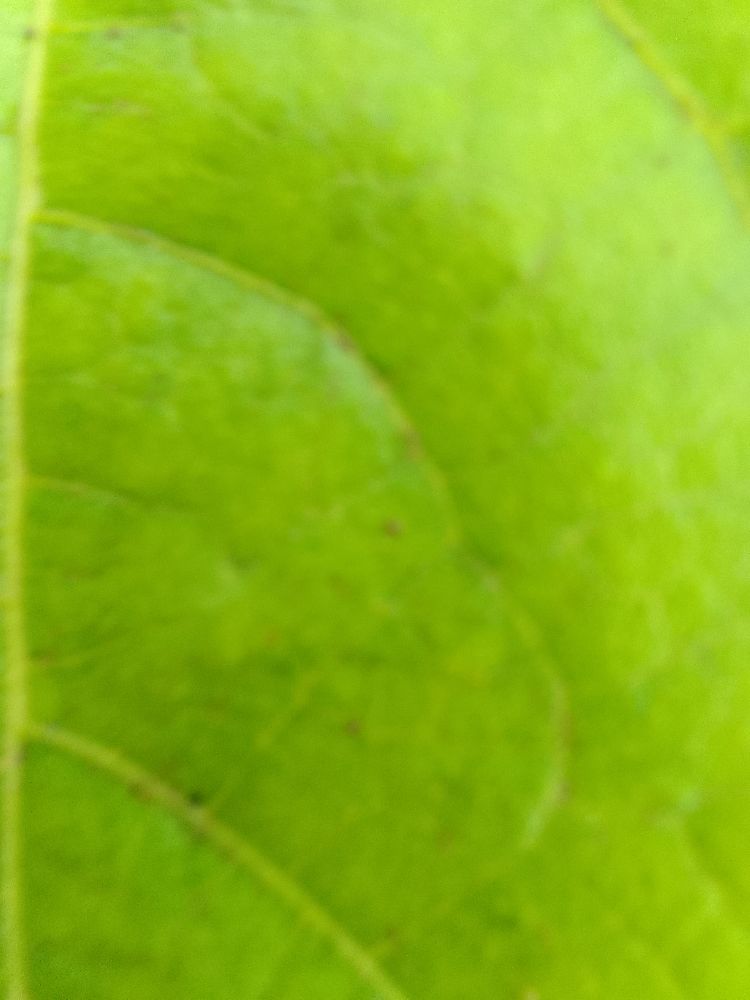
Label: healthy